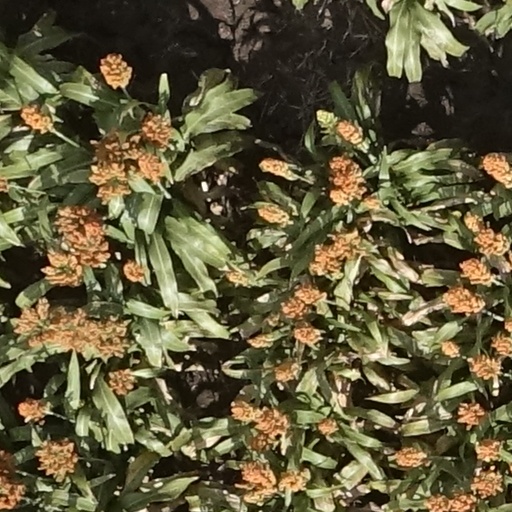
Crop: sorghum